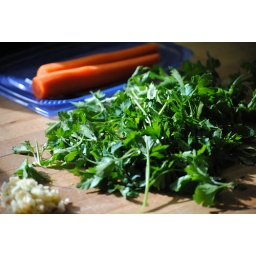
I love how the morning sun comes in through the kitchen window while I'm cooking. Gotta get the camera!